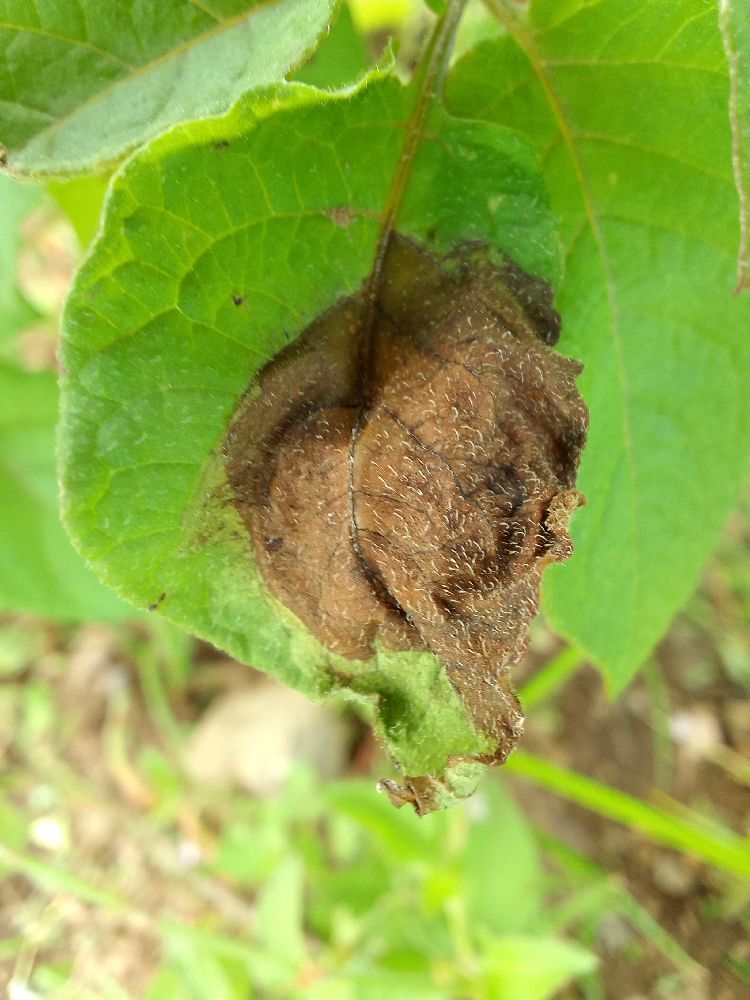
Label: Late blight